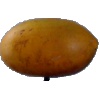
Label: Cucumber Ripe 2